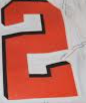
Number: 2